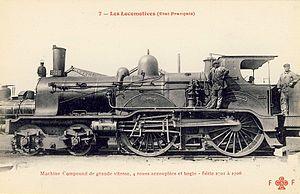
Les 220 État 2 701 à 2 706, sont des locomotives à vapeur de disposition d’essieux American de l'Administration des chemins de fer de l'État.